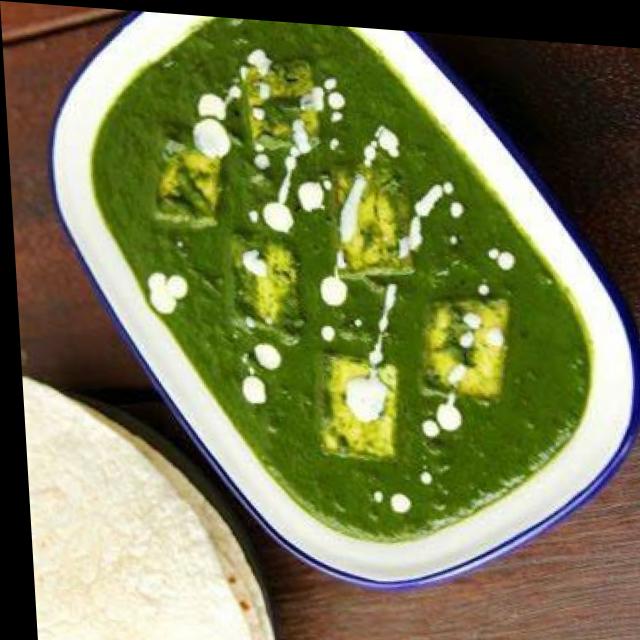
Dish: palak_paneer